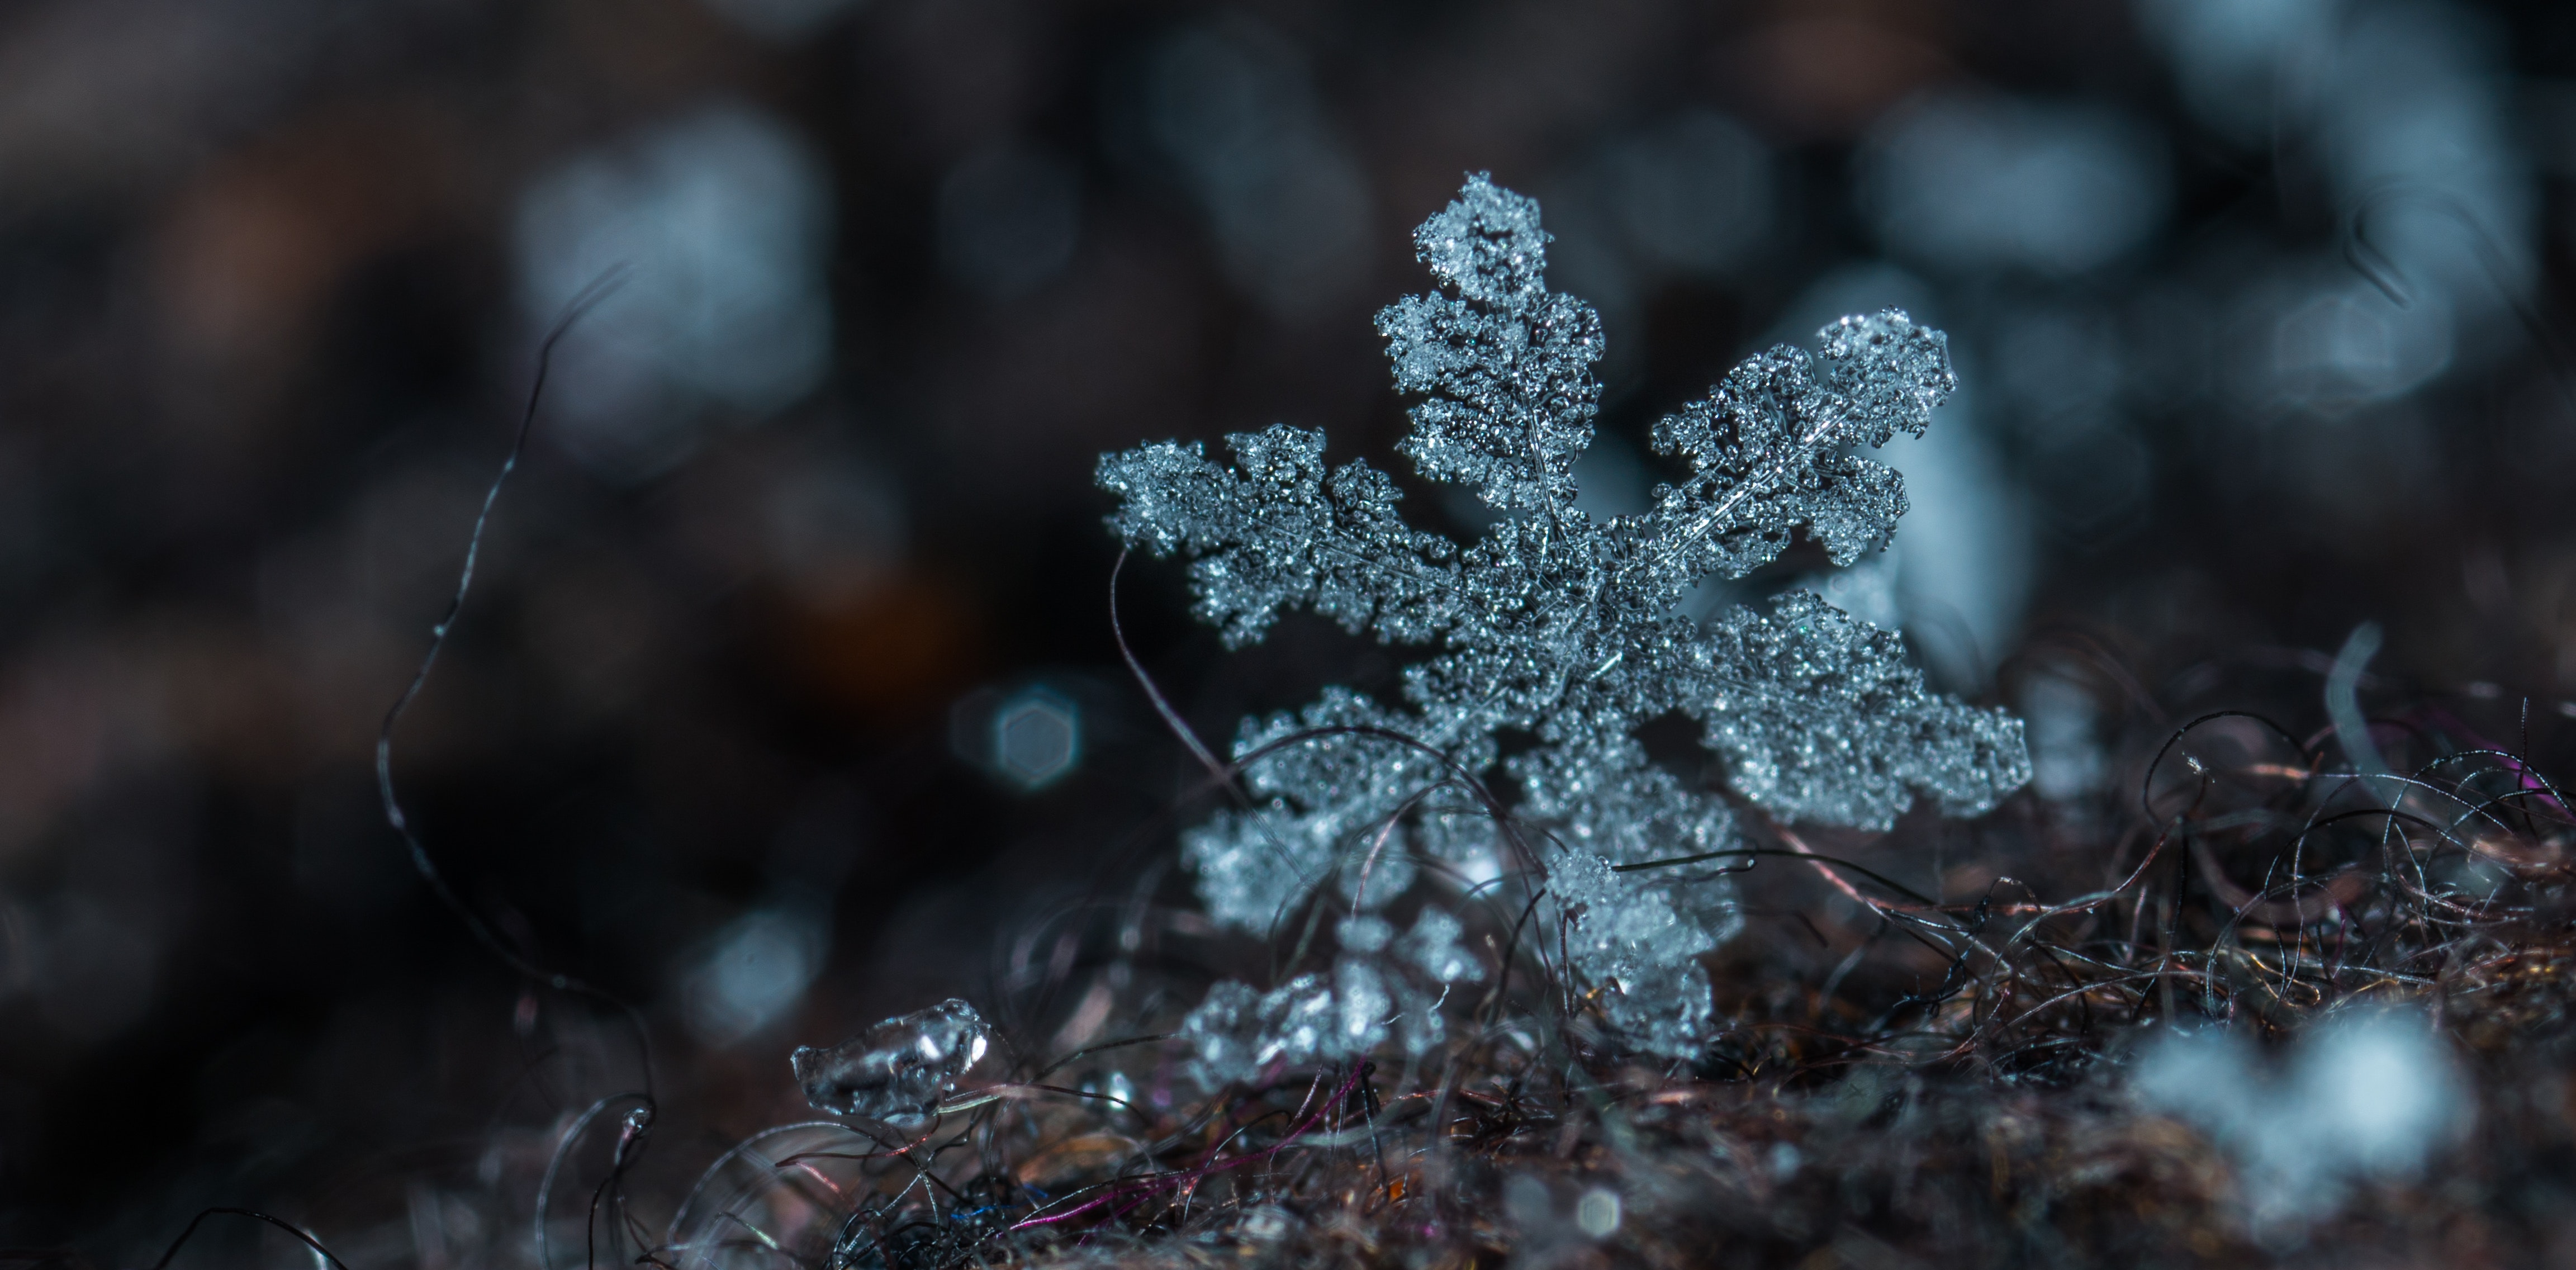
nature, leaf, water, winter, freezing, snow, frost, snowflake, close up, tree, sky, plant, organism, macro photography, photography, adaptation, ice, twig, wildlife, forest